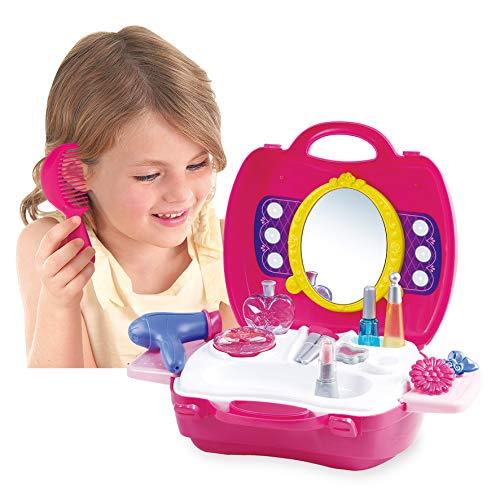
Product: PlayGo My Carry Along Beauty Salon (19 Piece)
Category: Toys & Games | Dress Up & Pretend Play | Beauty & Fashion | Makeup
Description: Over 19 pieces, including; mirror, comb, toy hair dryer, toy nail polish, toy lipstick clips and more It all stores in a handy carry case for play on the go.
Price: $23.02
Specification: ProductDimensions:9.5x9x4inches|ItemWeight:1.22pounds|ShippingWeight:1.28pounds(Viewshippingratesandpolicies)|ASIN:B0142UNKUA|Itemmodelnumber:2788|Manufacturerrecommendedage:36months-13years